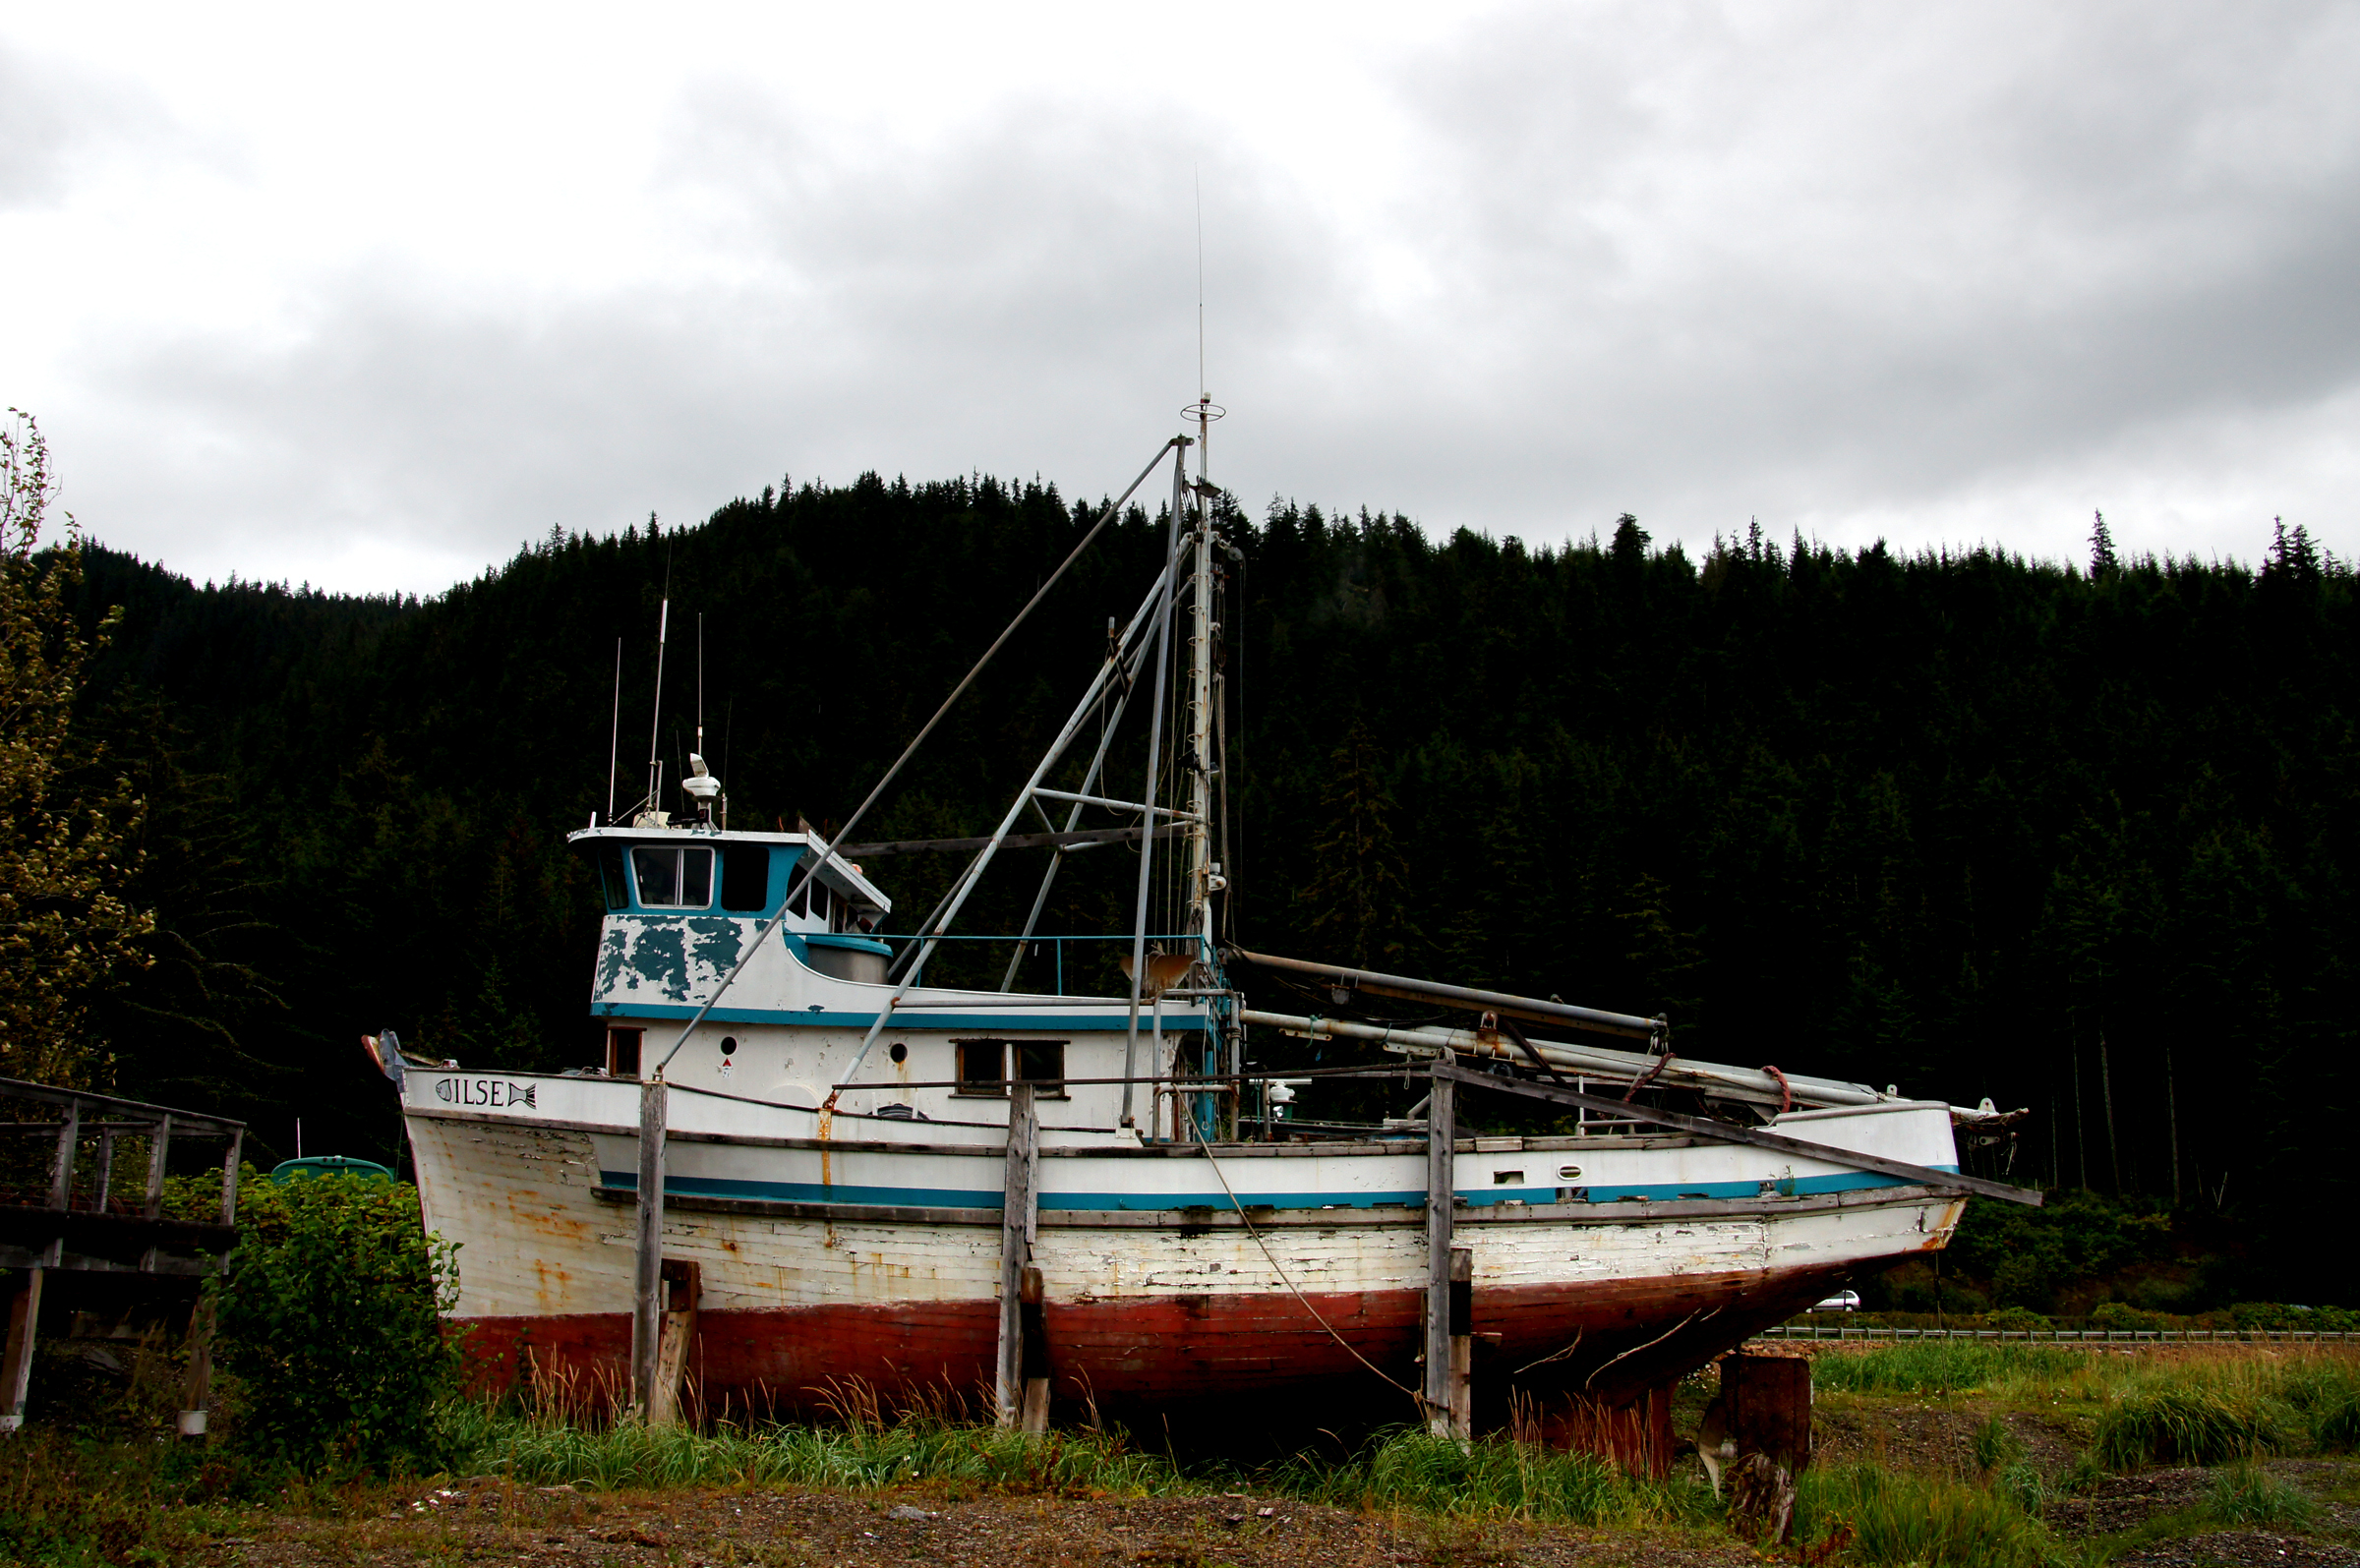
sea, boat, river, vehicle, fishing, mast, bay, sailboat, waterway, cruise, boating, fishingboats, alaska, sonyalpha, hoonah, watercraft, sonydslra580, oldboats, icystraitpoint, fishing vessel